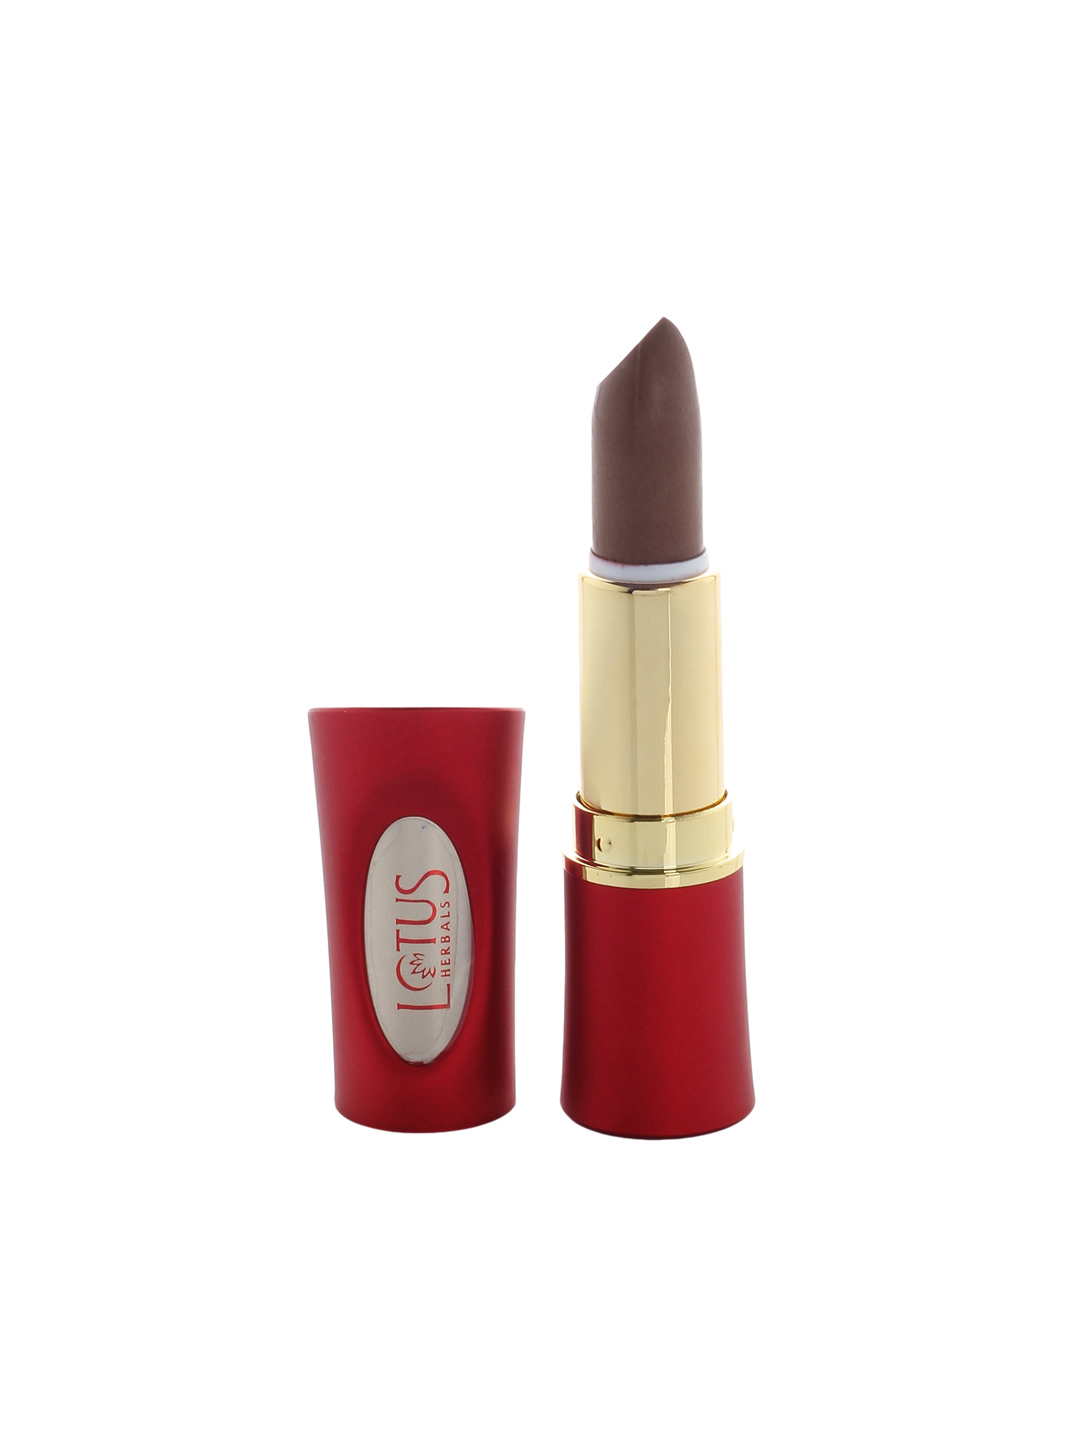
Lotus Herbals Moistpetals Blossom Lipstick 142
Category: Personal Care / Lips / Lipstick
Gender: Women
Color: Brown
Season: Spring 2017
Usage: Casual